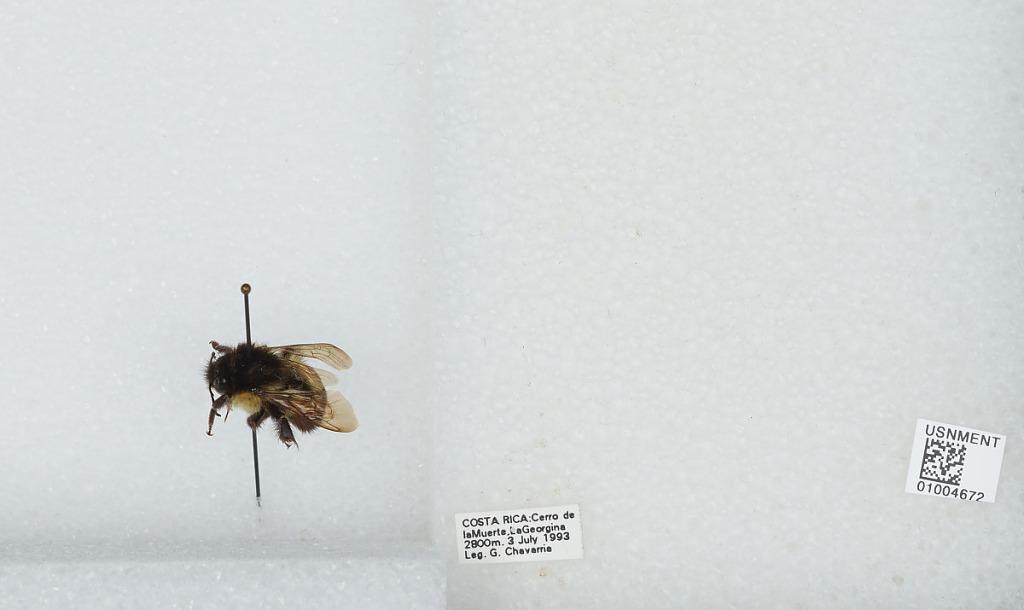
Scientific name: Bombus (Pyrobombus) ephippiatus (Say)
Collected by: G. Chavarria
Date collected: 1993-7-3
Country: Costa Rica
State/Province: San Jose
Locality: Cerro de la Muerte, La Georgina
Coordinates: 9.5583, -83.7239